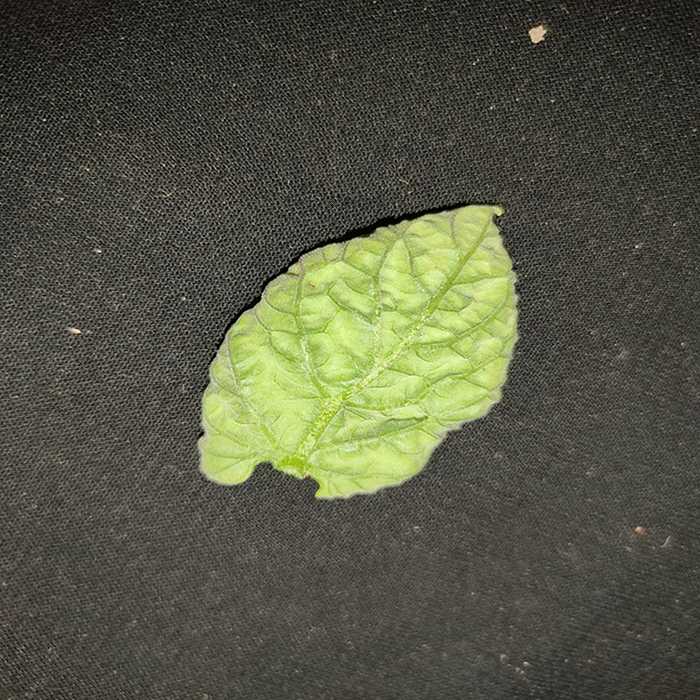
Plant: Tomato
Label: Tomato leaf curl virus